Georgios Vafopoulos

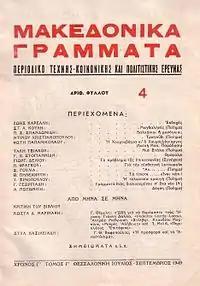
First page of the ""Makedonika Grammata"" literary magazine, published in 1949

From then, he started collaborating with magazines and newspapers, in which his poems, writings and articles were published. He was also the first and most notable donator of the up-coming "Municipal Library of Thessaloniki".